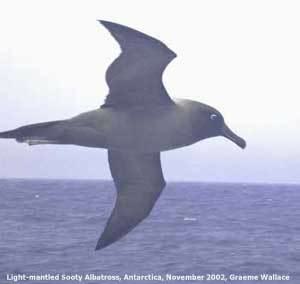
A photo of a sooty albatross